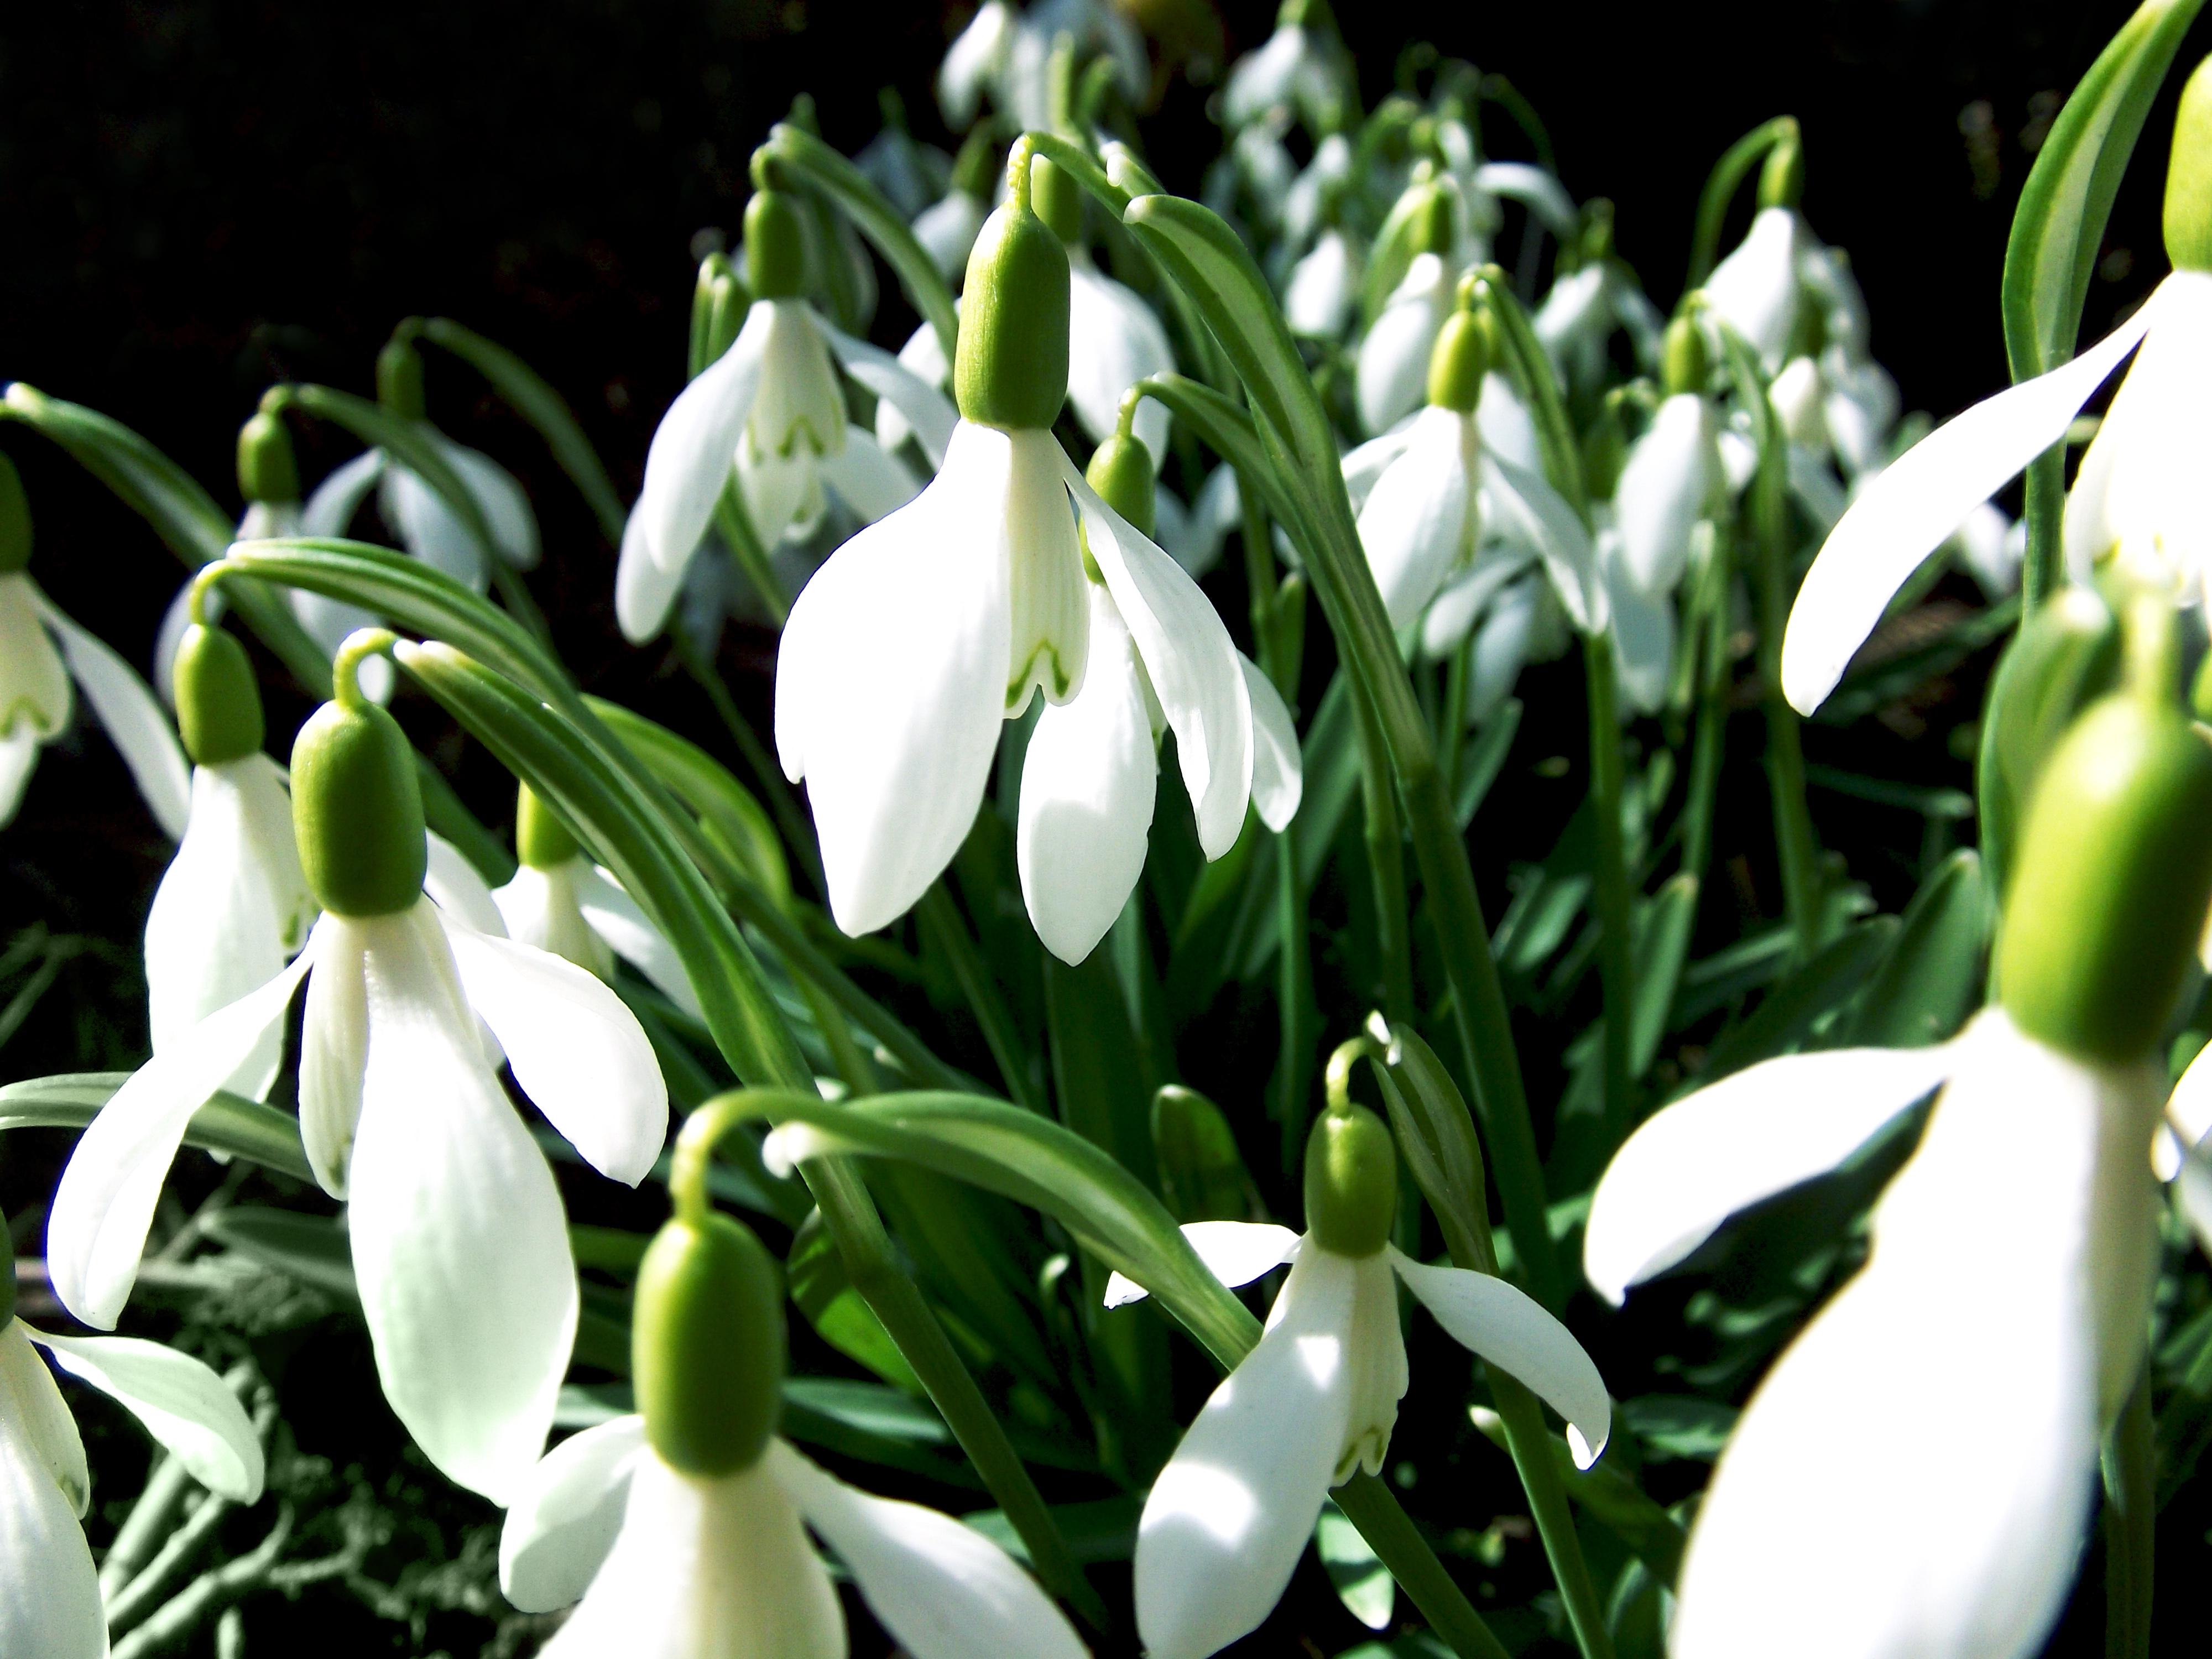
snowdrop, flower, white, galanthus, plant, flowering plant, flora, spring, amaryllis family, petal, black and white